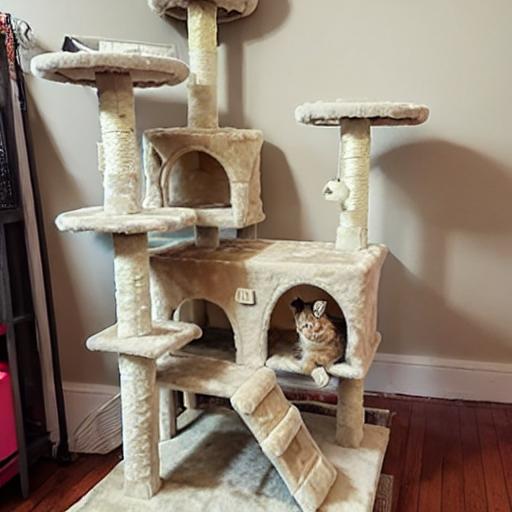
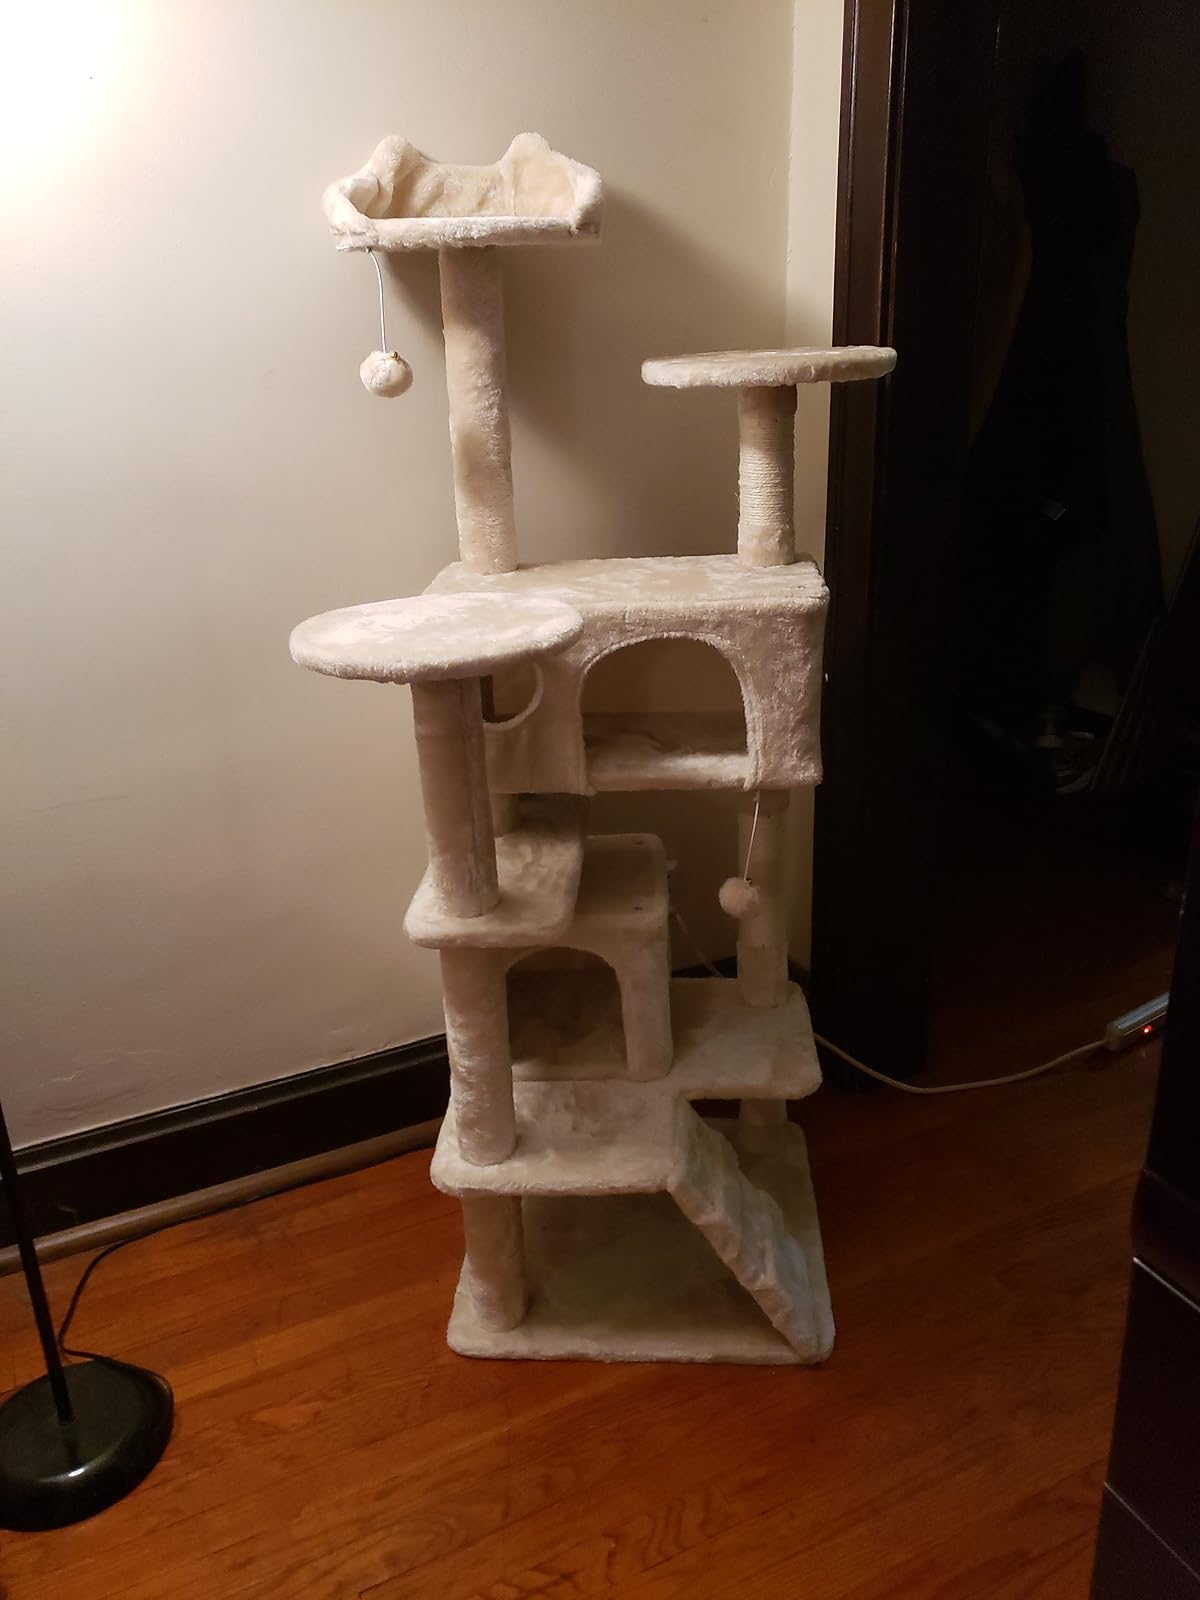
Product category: items_cat tree
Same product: no